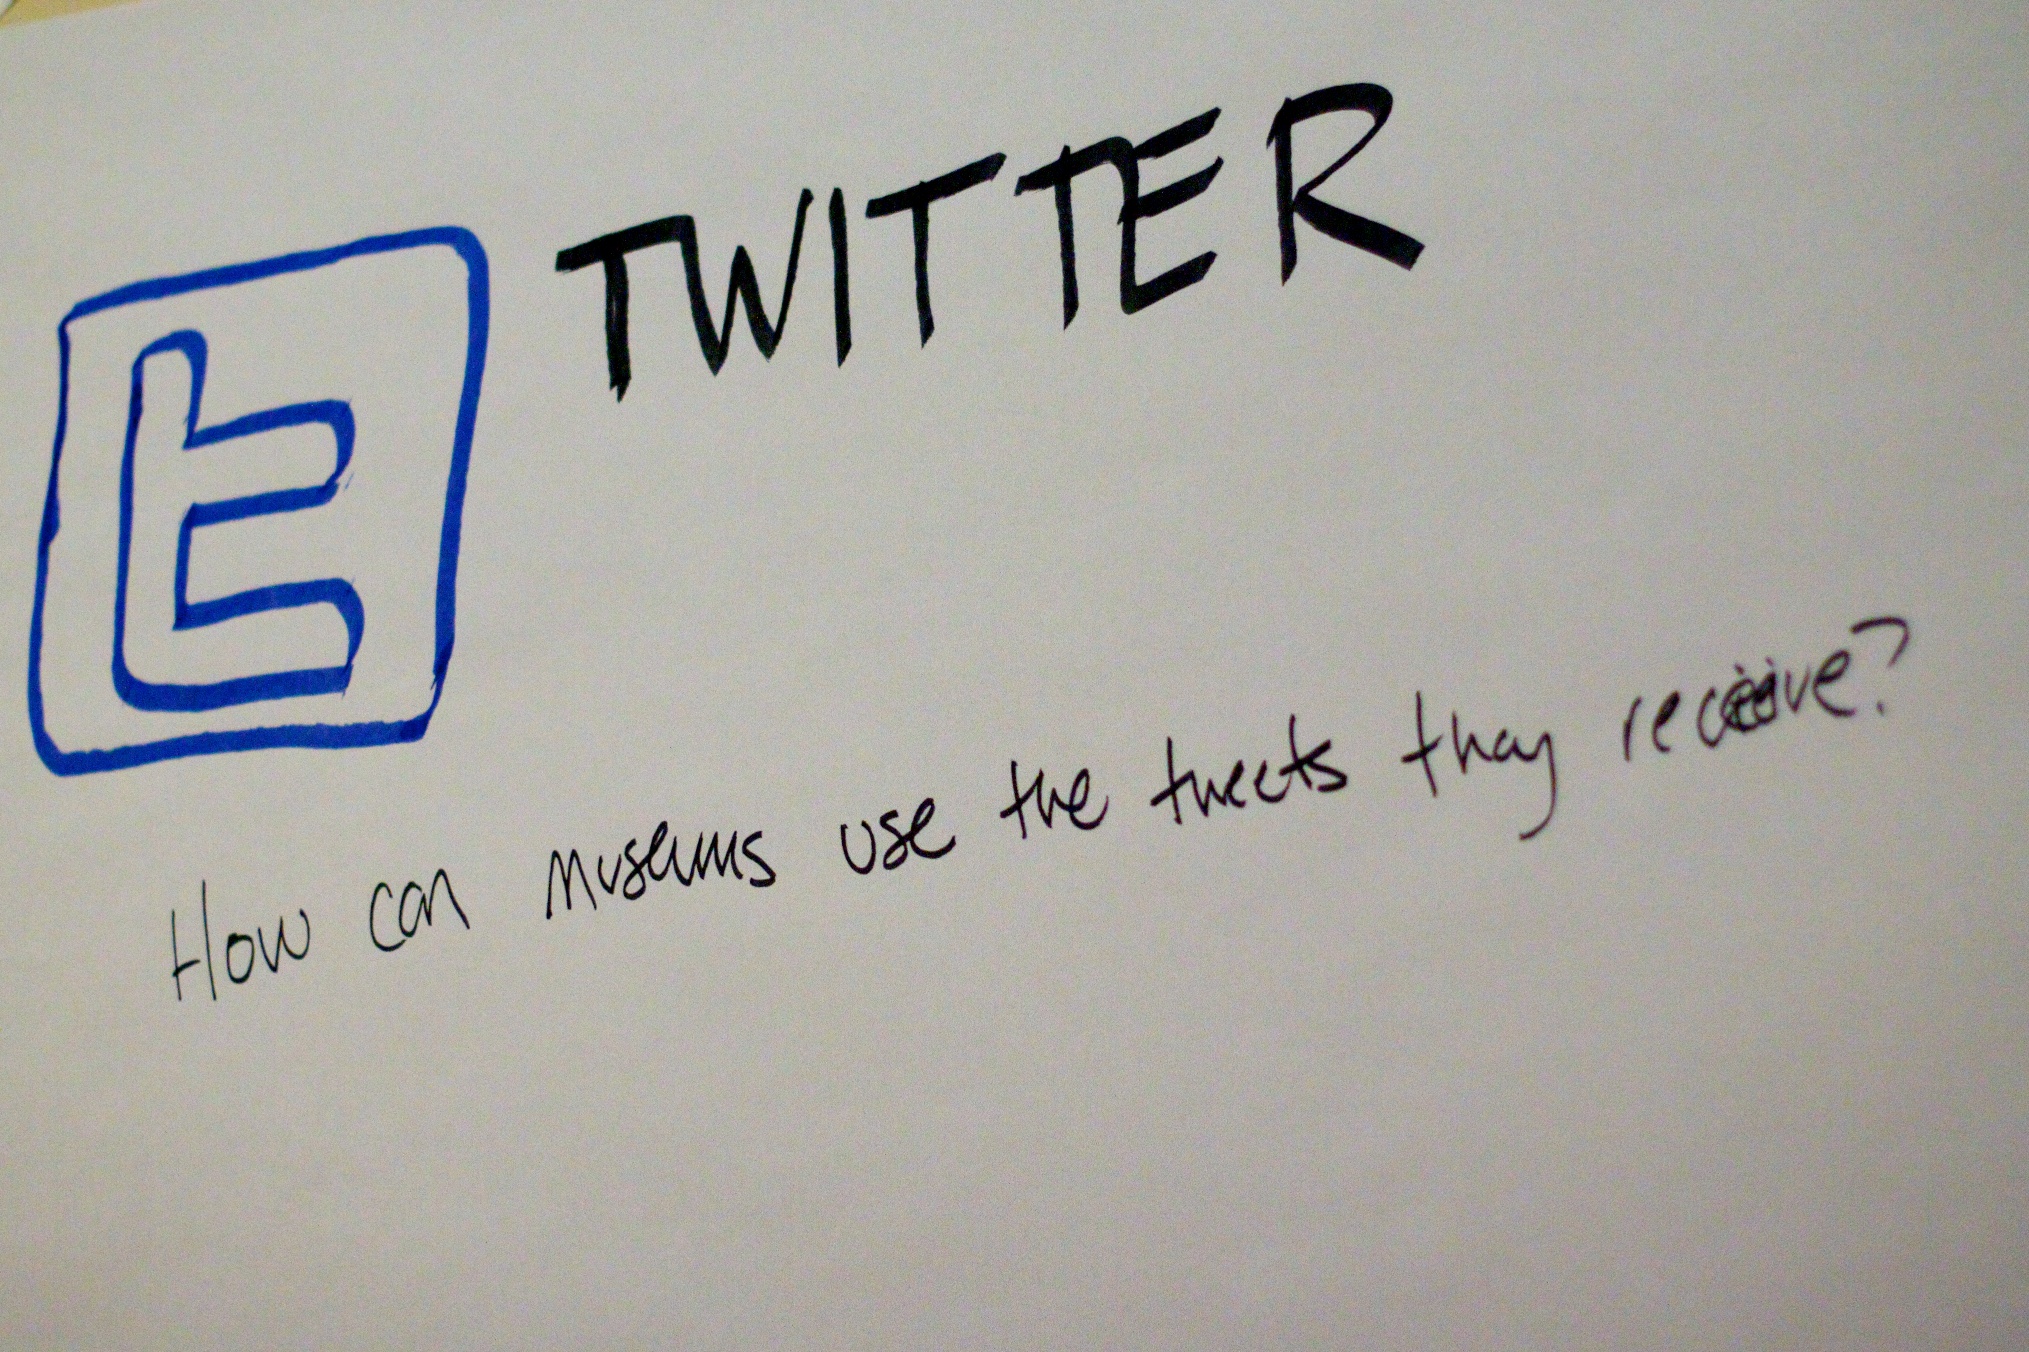
writing, number, brand, font, drawing, text, handwriting, calligraphy, shape, midea10so